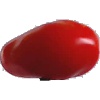
Label: Tomato 2